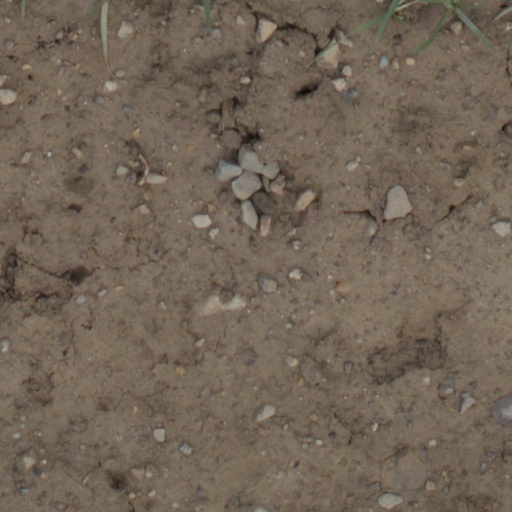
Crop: wheat